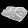
Label: Bag